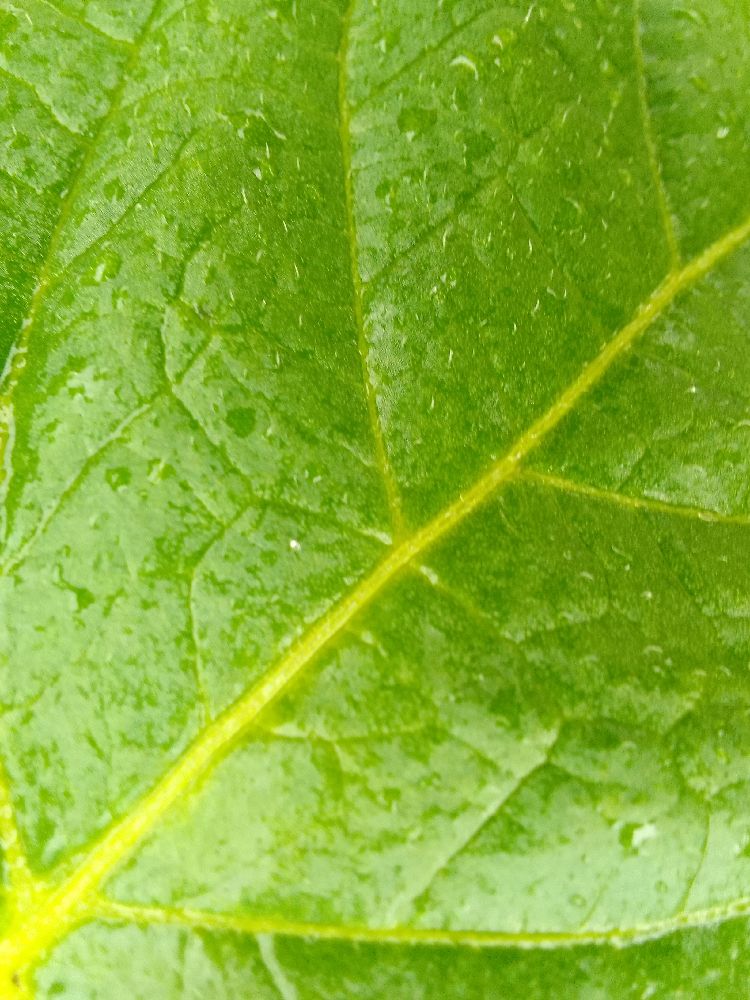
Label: Healthy